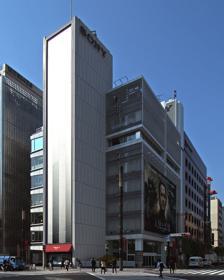
Building: Sony Building (Tokyo)
Country: Japan
Year built: 1966
This article is about the building in Tokyo. For the building in New York, see 550 Madison Avenue . Building in Tokyo, property of Sony This article needs to be updated . Please help update this article to reflect recent events or newly available information. ( December 2023 ) The Sony Building in Ginza The Sony Building is a building in Tokyo designed by Japanese architect Yoshinobu Ashihara . It is located in Tokyo 's Ginza district ( Chūō-ku ) and opened on April 29, 1966. Location It is located at the Sukiyabashi crossroads on Harumi-dori, and is accessible directly from the Ginza subway station via exit B9. Layout The main showroom section of the building is split level floors up to the 6th floor, with each quarter of the showroom elevated from the previous by 90 cm (35 in), creating a continuous showroom space. Another unusual feature of this building is that it leaves a small square facing the intersection open, creating a performance/display space that the architect referred to as "Sony Square". History A major renovation was made in 1992, with the exterior restored to its original condition. Exterior louvers and tiles were replaced, new entrance doors were installed, and the small square at the corner of the intersection was renovated. The original facade, a light display consisting of a large number of 5-inch cathode ray tubes, was replaced with 74 aluminum panels. Interior renovation was done at this time as well. The original Sony Building closed on March 31, 2017 and was demolished in the same year . The new Sony Building (called the “Sony Park building” was built on this same location, and will open on January 26, 2025. During this period, the land was turned into a park for recreational use through the summer of 2020, when the Tokyo Olympic and Paralympic Games were set to take place. See also 550 Madison Avenue , formerly known as the Sony Building in New York References